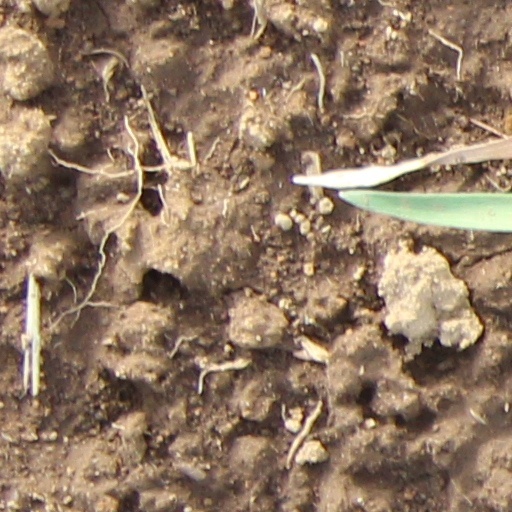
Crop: wheat